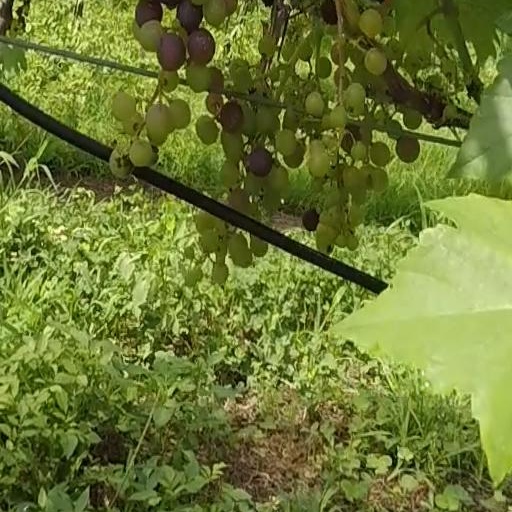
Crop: grape